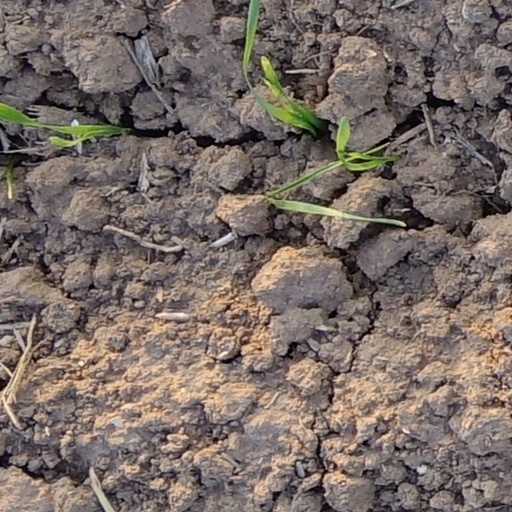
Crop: wheat